Arrol-Johnston

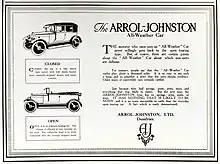
Advert from Pears' Annual Christmas 1921

In 1921 the cheaper Galloway was launched as, in theory, a separate make, from the Tongland works near Kirkcudbright. The car was based on the Fiat 501 and started with the 10/20 with a 1460 cc side-valve engine, in 1925 growing to the 1669 cc "12/20" and "12/30". Production moved to the main A-J factory in Heathhall in 1922. A short-lived "14 hp" appeared in 1924, only to be replaced the following year by a "12·3 hp" model. There also was a 4-cylinder 3290cc "Empire" model manufactured for the colonies.